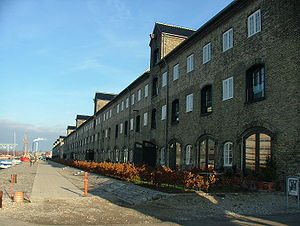
Marinestation København / Bygninger og anlæg m.m. på Holmen / Bygninger på Frederiksholm / Magasinbygningerne
De to magasinbygninger er i dag ombygget til lejligheder
Marinestation København eller Marinestation Holmen er et sømilitært etablissement på Nyholm i København.